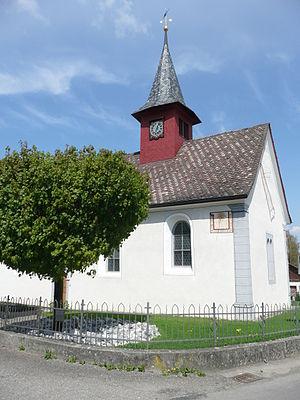
Cette liste présente les biens culturels d'importance nationale dans le canton de Thurgovie. Cette liste correspond à l'édition 2009 de l'Inventaire Suisse des biens culturels d'importance nationale pour le canton de Thurgovie. Il est trié par commune et inclus : 78 bâtiments séparés, 15 collections et 14 sites archéologiques.